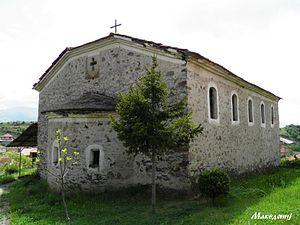
Peklyani ou Pekljani est un village de l'est de la Macédoine du Nord, situé dans la municipalité de Vinitsa. Le village comptait 432 habitants en 2002.